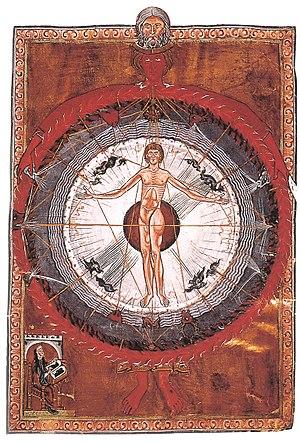
Pentagramme est, à l'origine, un terme qui concerne l'écriture. Il se réfère à un caractère calligraphié composés de cinq graphèmes élémentaires. Le signe de cantillation hébraïque chalchèlèt est un pentagramme.
Le microcosme est un abrégé, une image réduite du monde ou de la société. Le terme est notamment utilisé de manière sociologique pour définir un groupe social représentatif de son milieu social. Ne pas confondre avec microsociologie. Par extension, il désigne un groupe restreint détaché du reste de la société.
L'alchimie chez Mircea Eliade désigne l'ensemble des travaux effectués par l'historien des religions et philosophe Mircea Eliade, sur le thème de l'alchimie, et la place que prend cette dernière dans son œuvre. Eliade interprète l'alchimie comme une discipline très ancienne, de structure mythologique avant tout, qui poursuit des buts spirituels et mystiques essentiellement, et particulièrement présente en Chine, en Inde et en Mésopotamie. Il soutient que toute science a un caractère sacré avant d'être naturalisée et laïcisée, ce qu'il interprète comme une sorte de perte ou de corruption. La méthode historique qu'Eliade utilise pour comprendre l'alchimie est critiquée pour sa tendance vers le conservatisme et l'ésotérisme.
Mandala est un terme sanskrit, en tibétain : དཀྱིལ་འཁོར, Wylie : dkyil 'khor, THL : kilkor, signifiant cercle, et par extension, sphère, environnement, communauté. Les mandala sont en premier lieu des aires rituelles utilisées pour évoquer des divinités hindoues. Le bouddhisme héritier de ces pratiques utilise également les mandalas pour ses rites et ses pratiques de méditation.
On appelle littérature médiévale l'ensemble des œuvres littéraires produites en Occident au cours du Moyen Âge.
Le Liber divinorum operum est un traité de mystique contemplative, œuvre de l'abbesse bénédictine allemande et mystique Hildegarde de Bingen, datée de la seconde moitié du XIIᵉ siècle.
La bibliothèque publique de Lucques est une bibliothèque publique située à Lucques, en Italie.
Hildegarde de Bingen, née en 1098 à Bermersheim vor der Höhe près d'Alzey et morte le 17 septembre 1179 à Rupertsberg, est une religieuse bénédictine mystique, compositrice et femme de lettres franconienne, sainte de l'Église catholique du XIIᵉ siècle. Elle a été aussi plus rarement dénommée Hildegarde de Rupertsberg.
La renaissance du XIIᵉ siècle est une période majeure de renouveau du monde culturel au Moyen Âge, mise en évidence par les travaux des historiens Charles H. Haskins, Jacques Le Goff ou encore Jacques Verger.